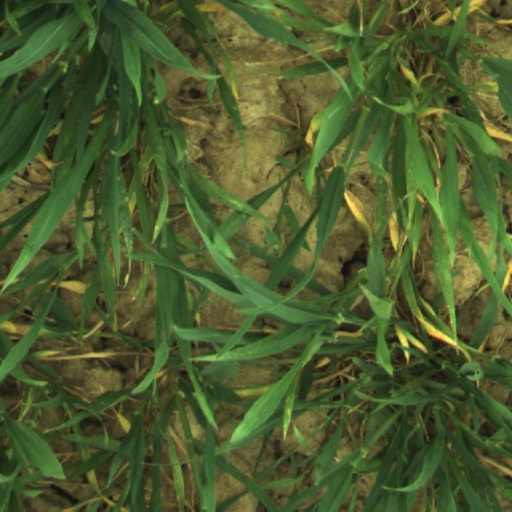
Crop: wheat